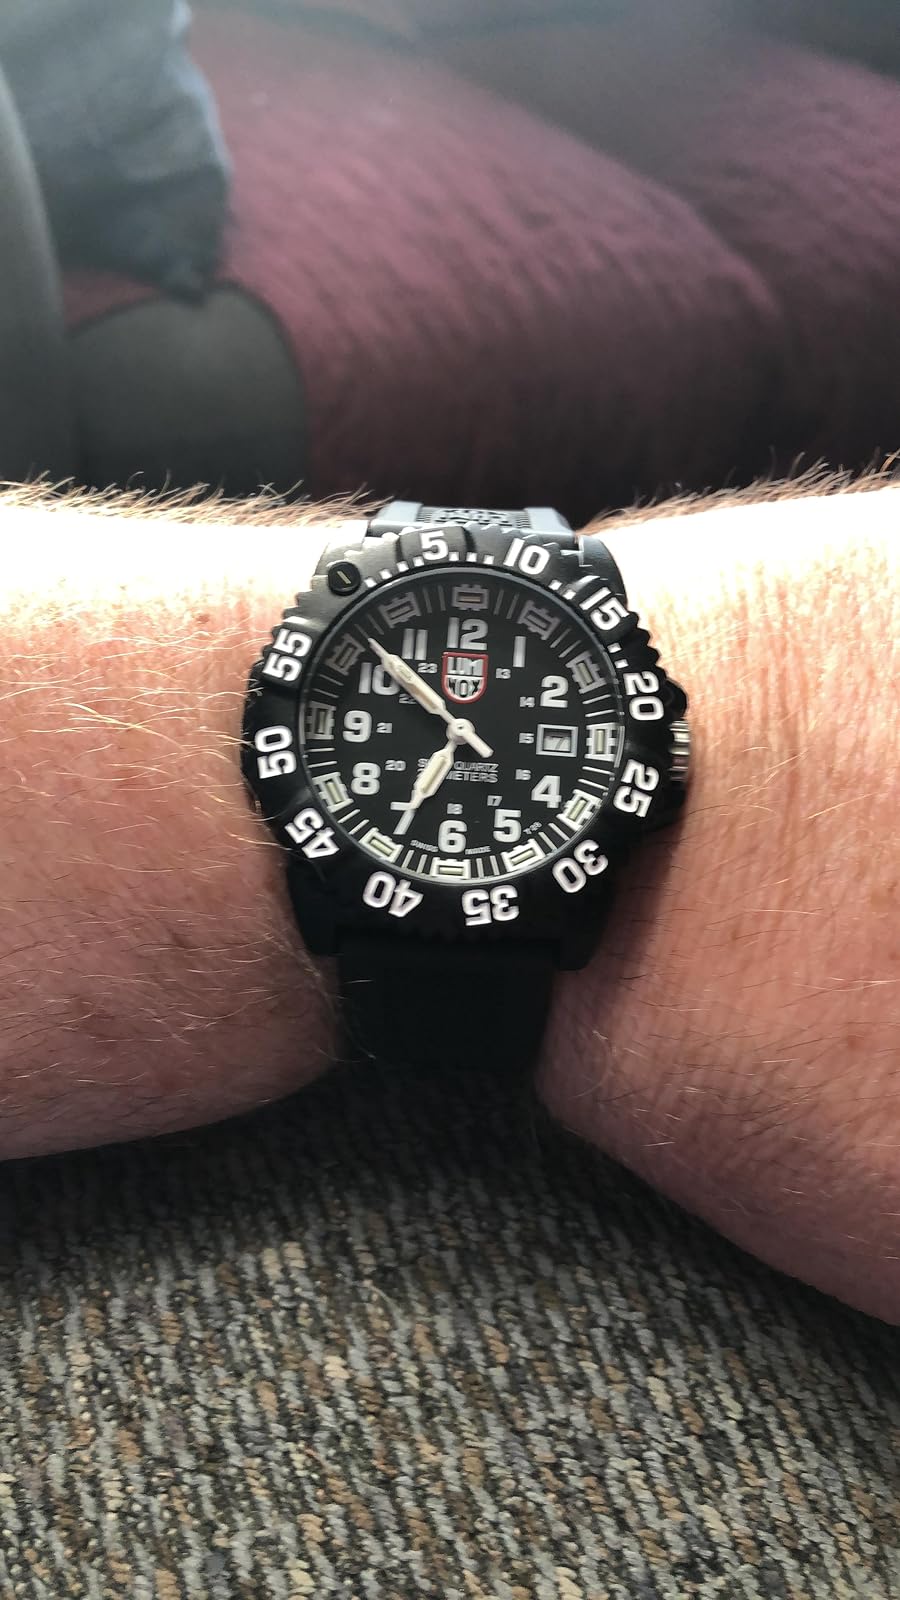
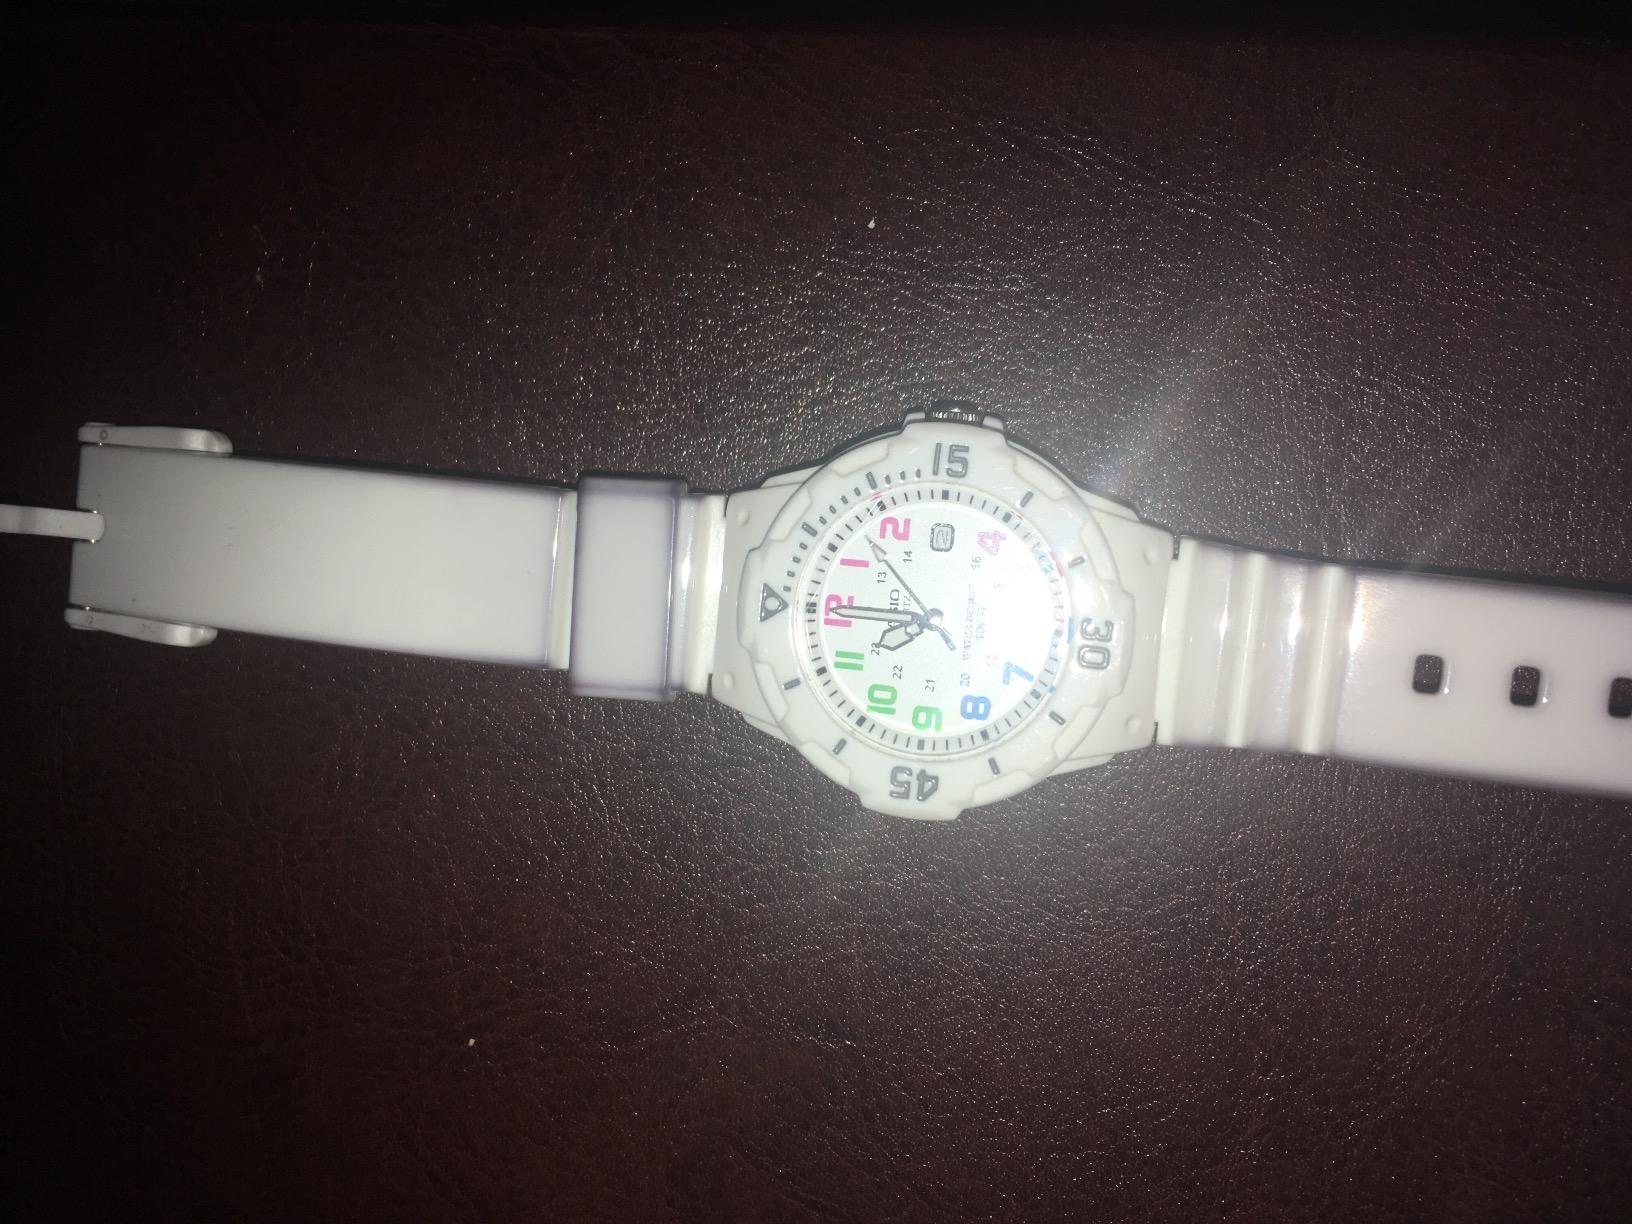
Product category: accessories_watch
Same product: no